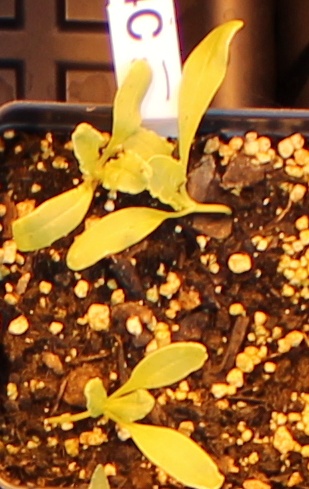
Label: Sugar beet